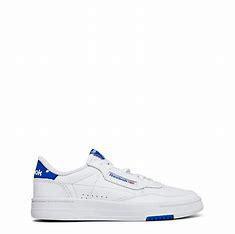
Brand: Reebok
Model: Court Peak